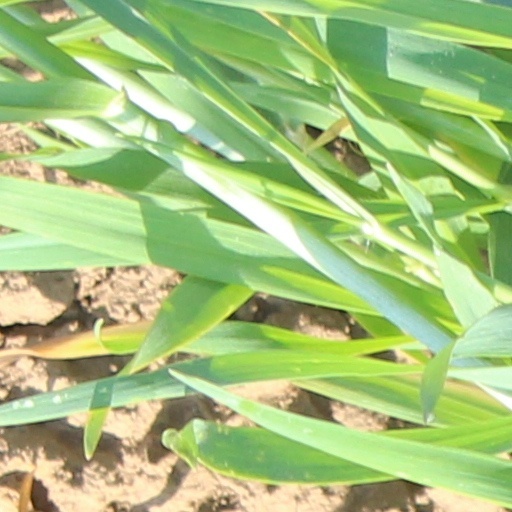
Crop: wheat